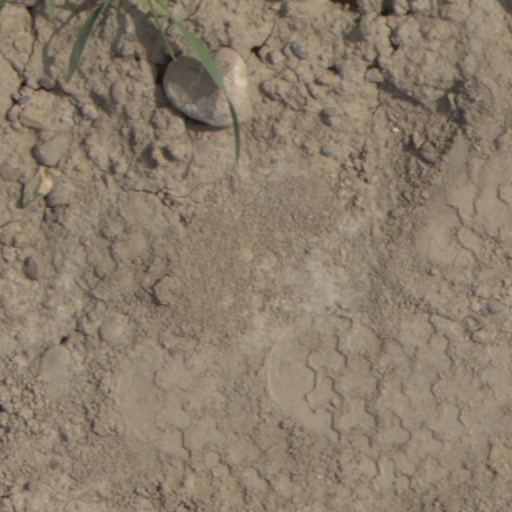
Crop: wheat